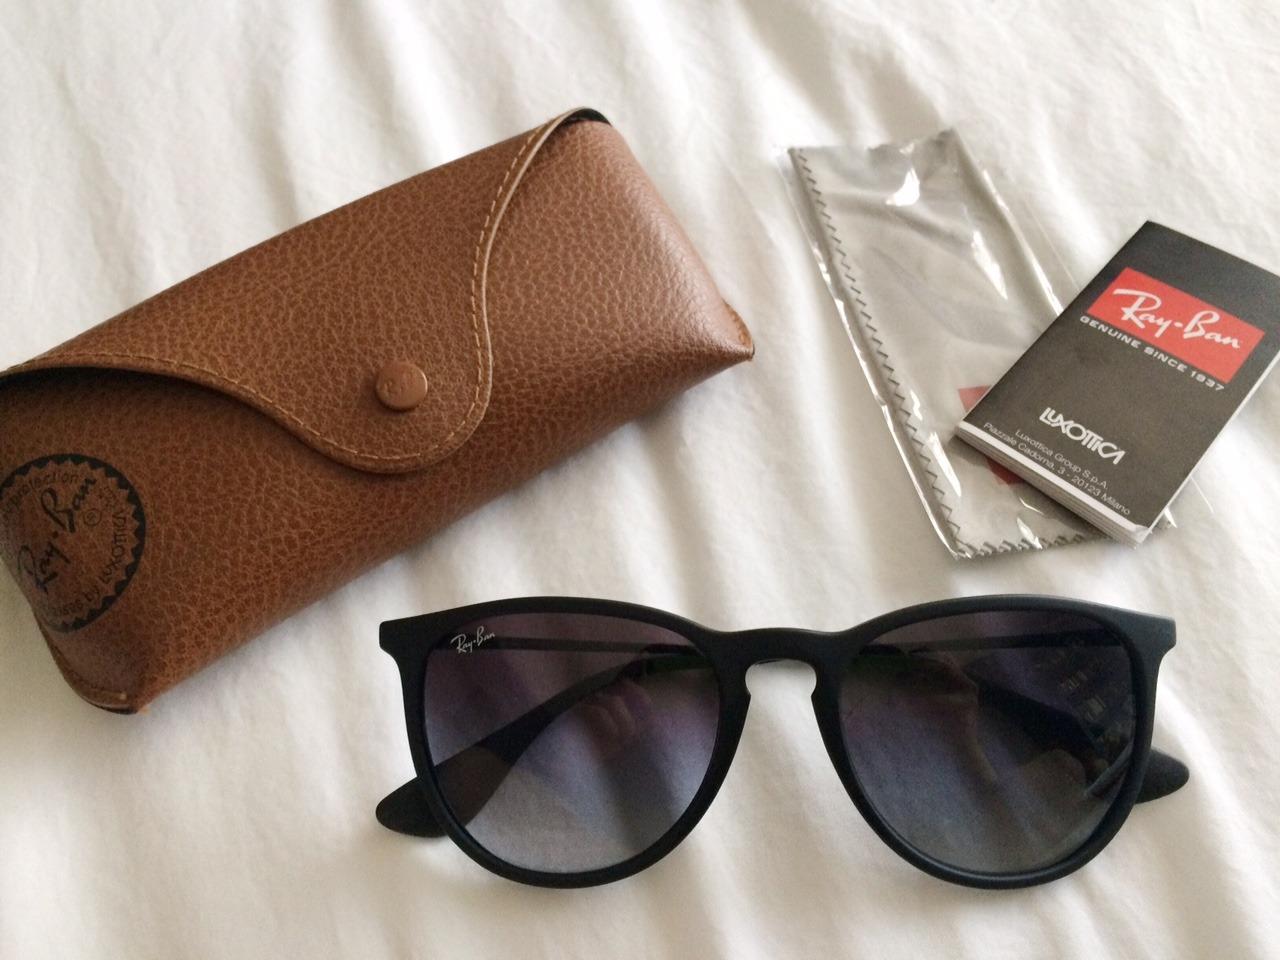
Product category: accessories_sunglasses
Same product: yes